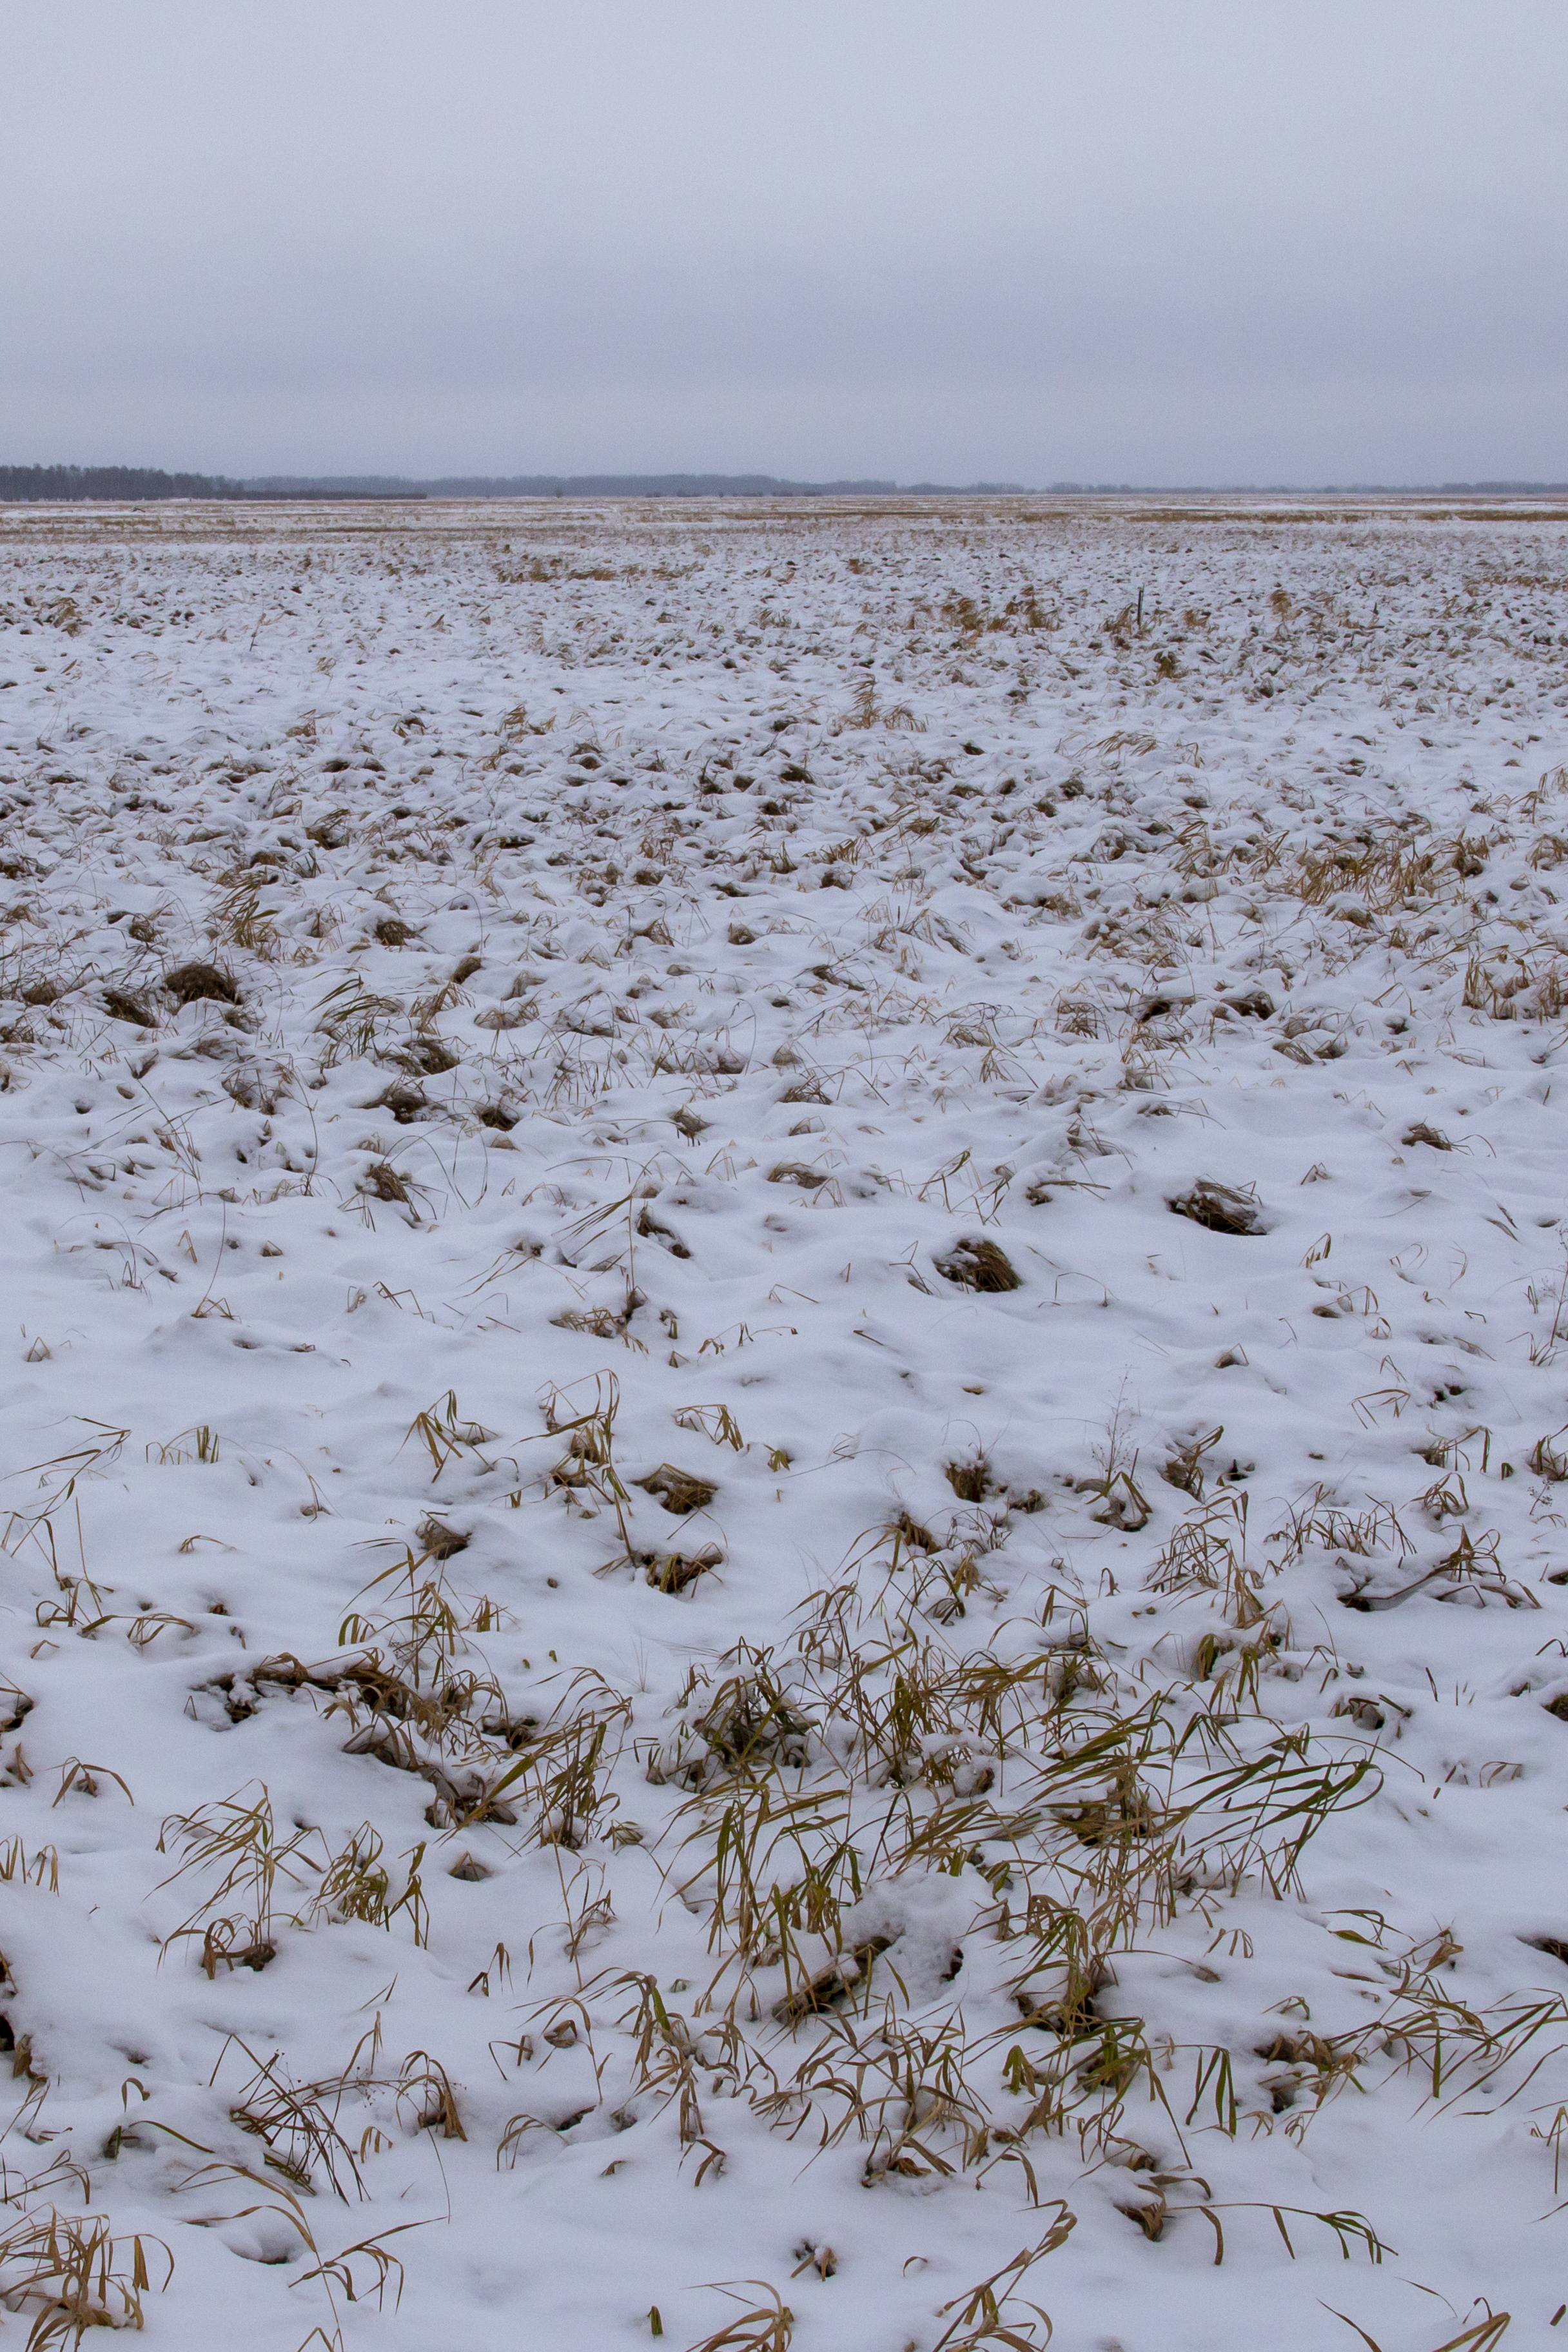
field, snow, winter, cold, grass, mudflat, tundra, sky, shore, sea, freezing, plant, ocean, wetland, coast